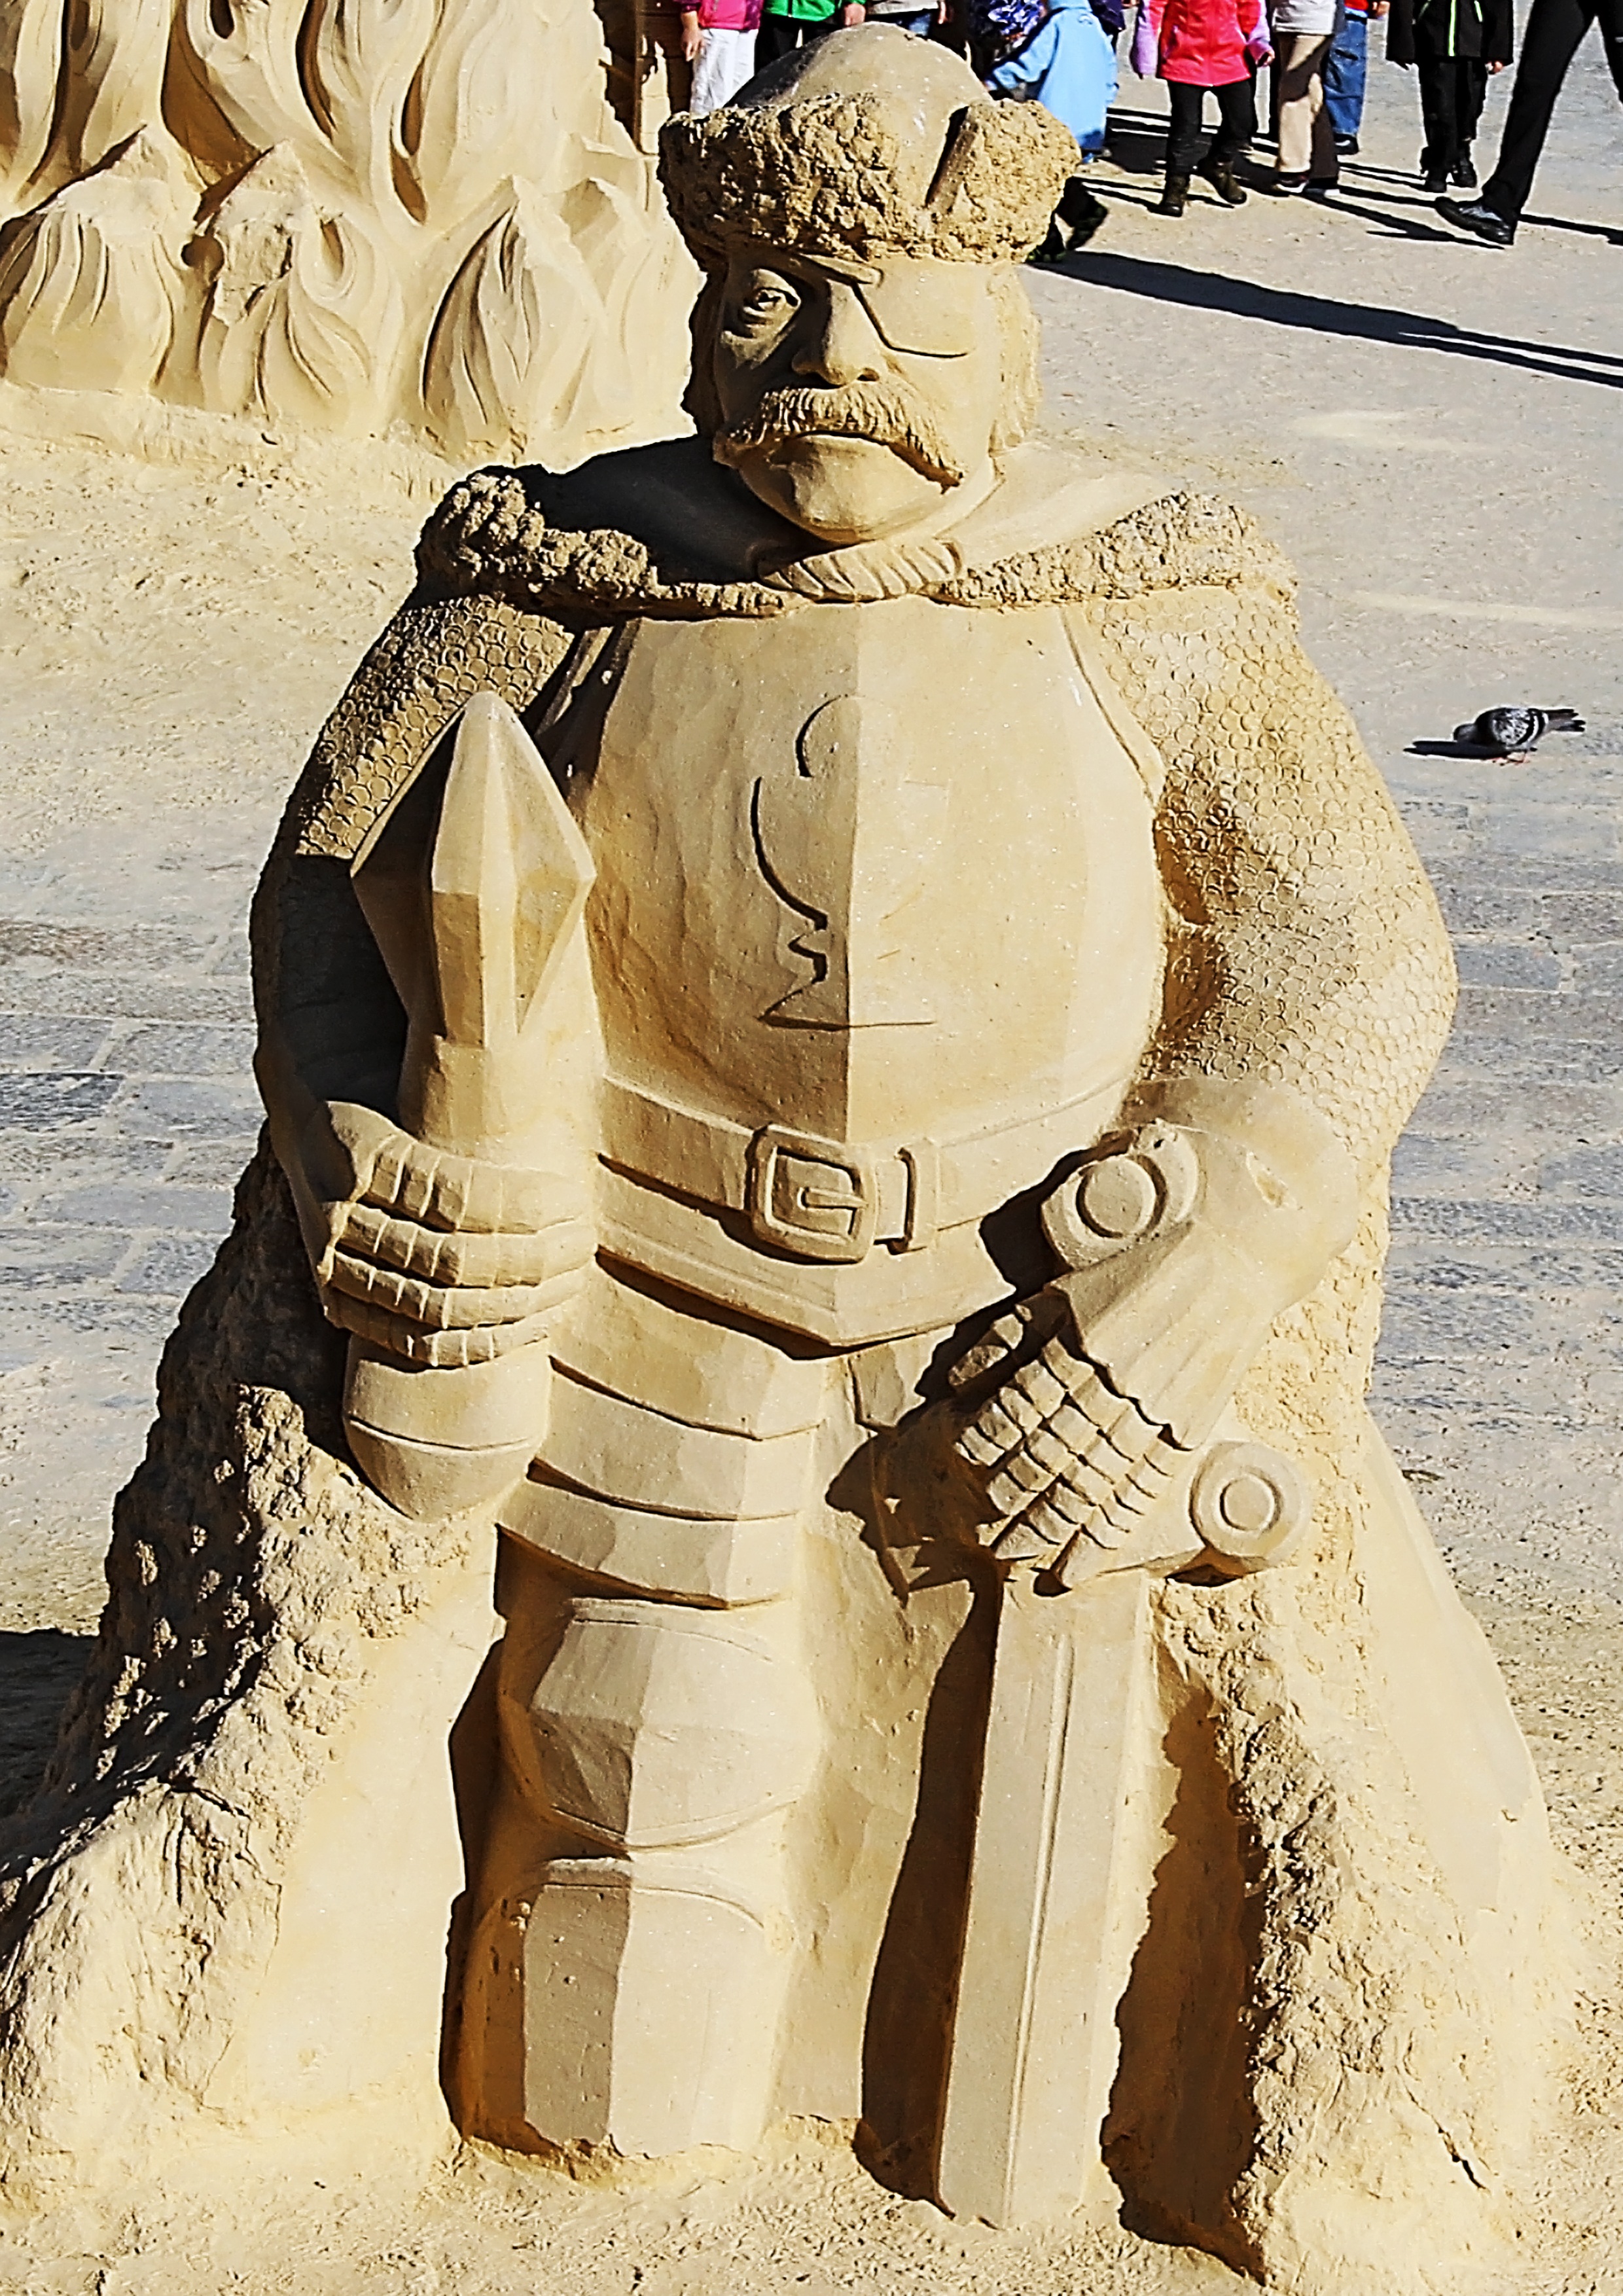
sand, people, monument, statue, monarch, sculpture, art, illustration, image, tradition, mythology, the waterfront, ancient history